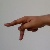
The image shows a hand gesture representing the letter 'P' in Indian Sign Language.